Austin Wynns

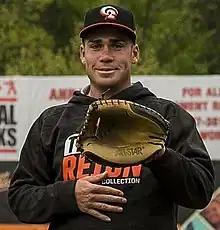
Wynns with the Bowie Baysox in 2017

After the 2016 season, Wynns played in the Arizona Fall League for the Peoria Javelinas. He played the 2017 season with Bowie, batting .281/.377/.419 with 10 home runs and 46 RBI in 105 games. On defense, he caught 38% of attempted base stealers. The Orioles added him to their 40-man roster after the 2017 season.